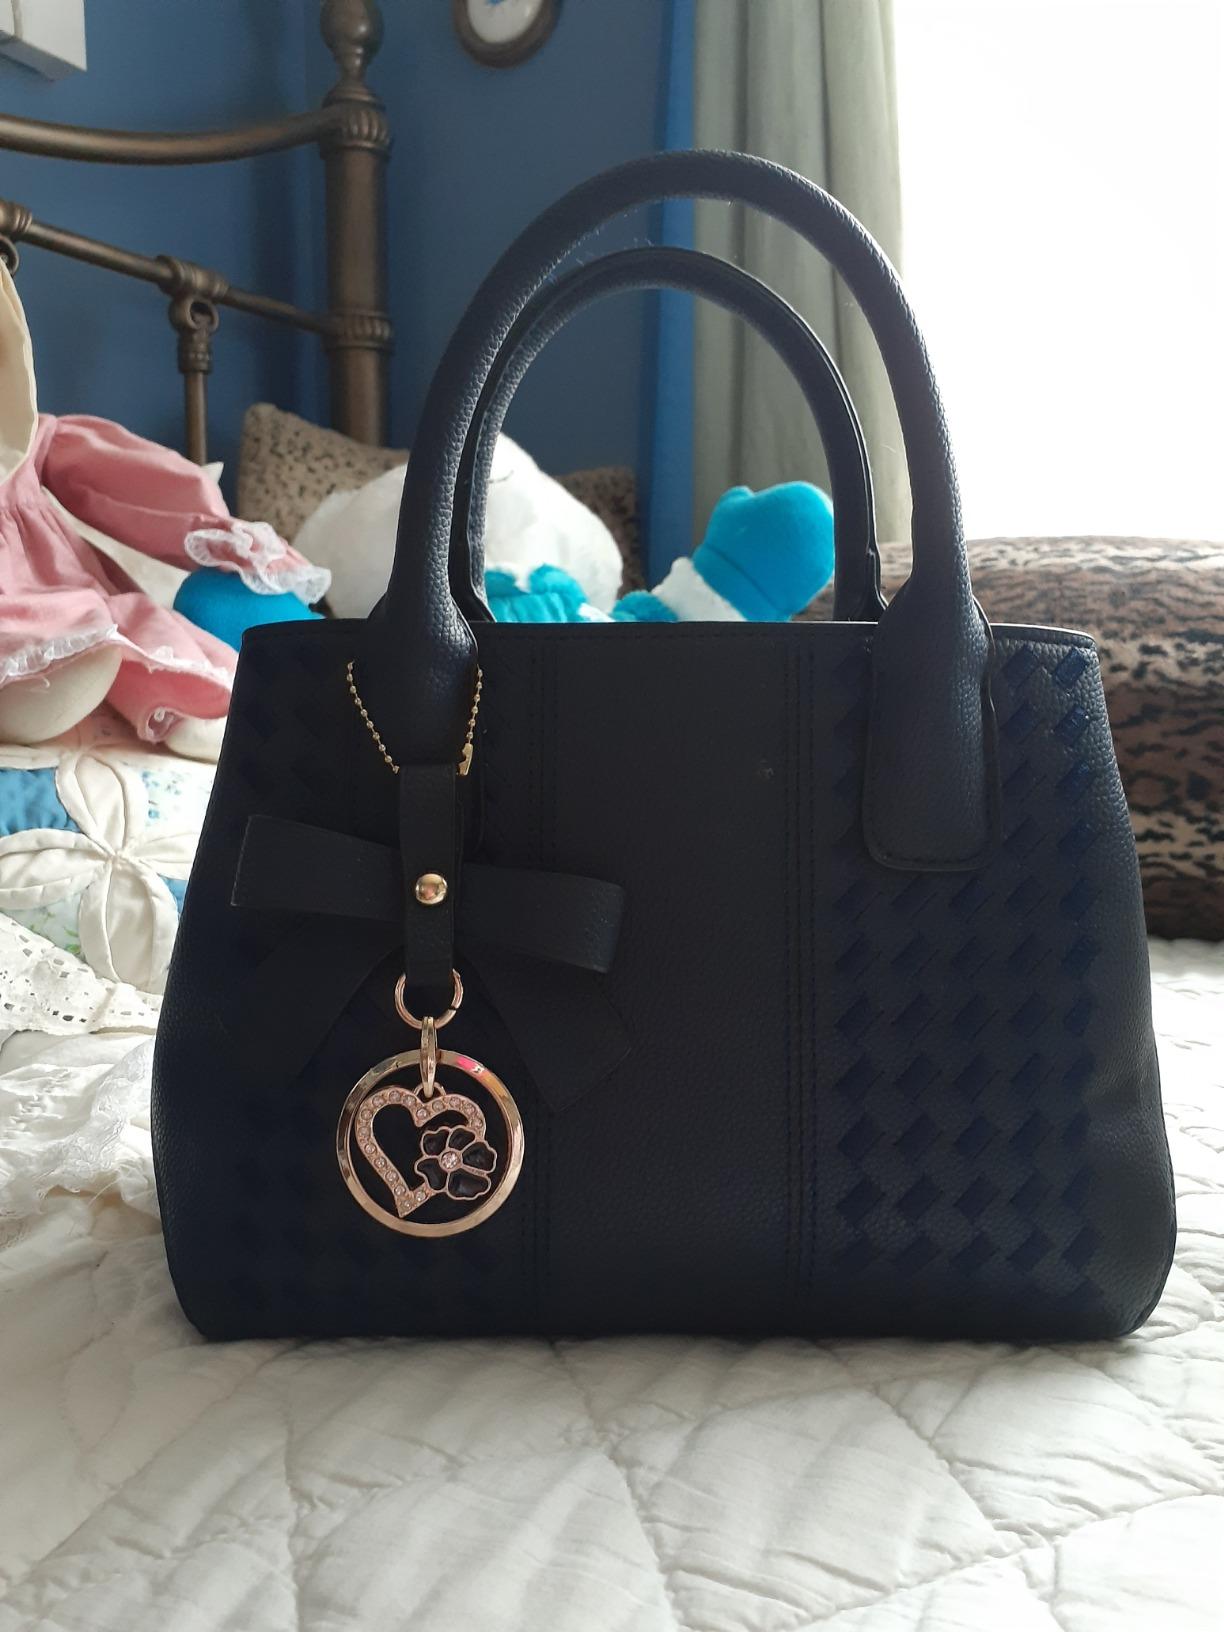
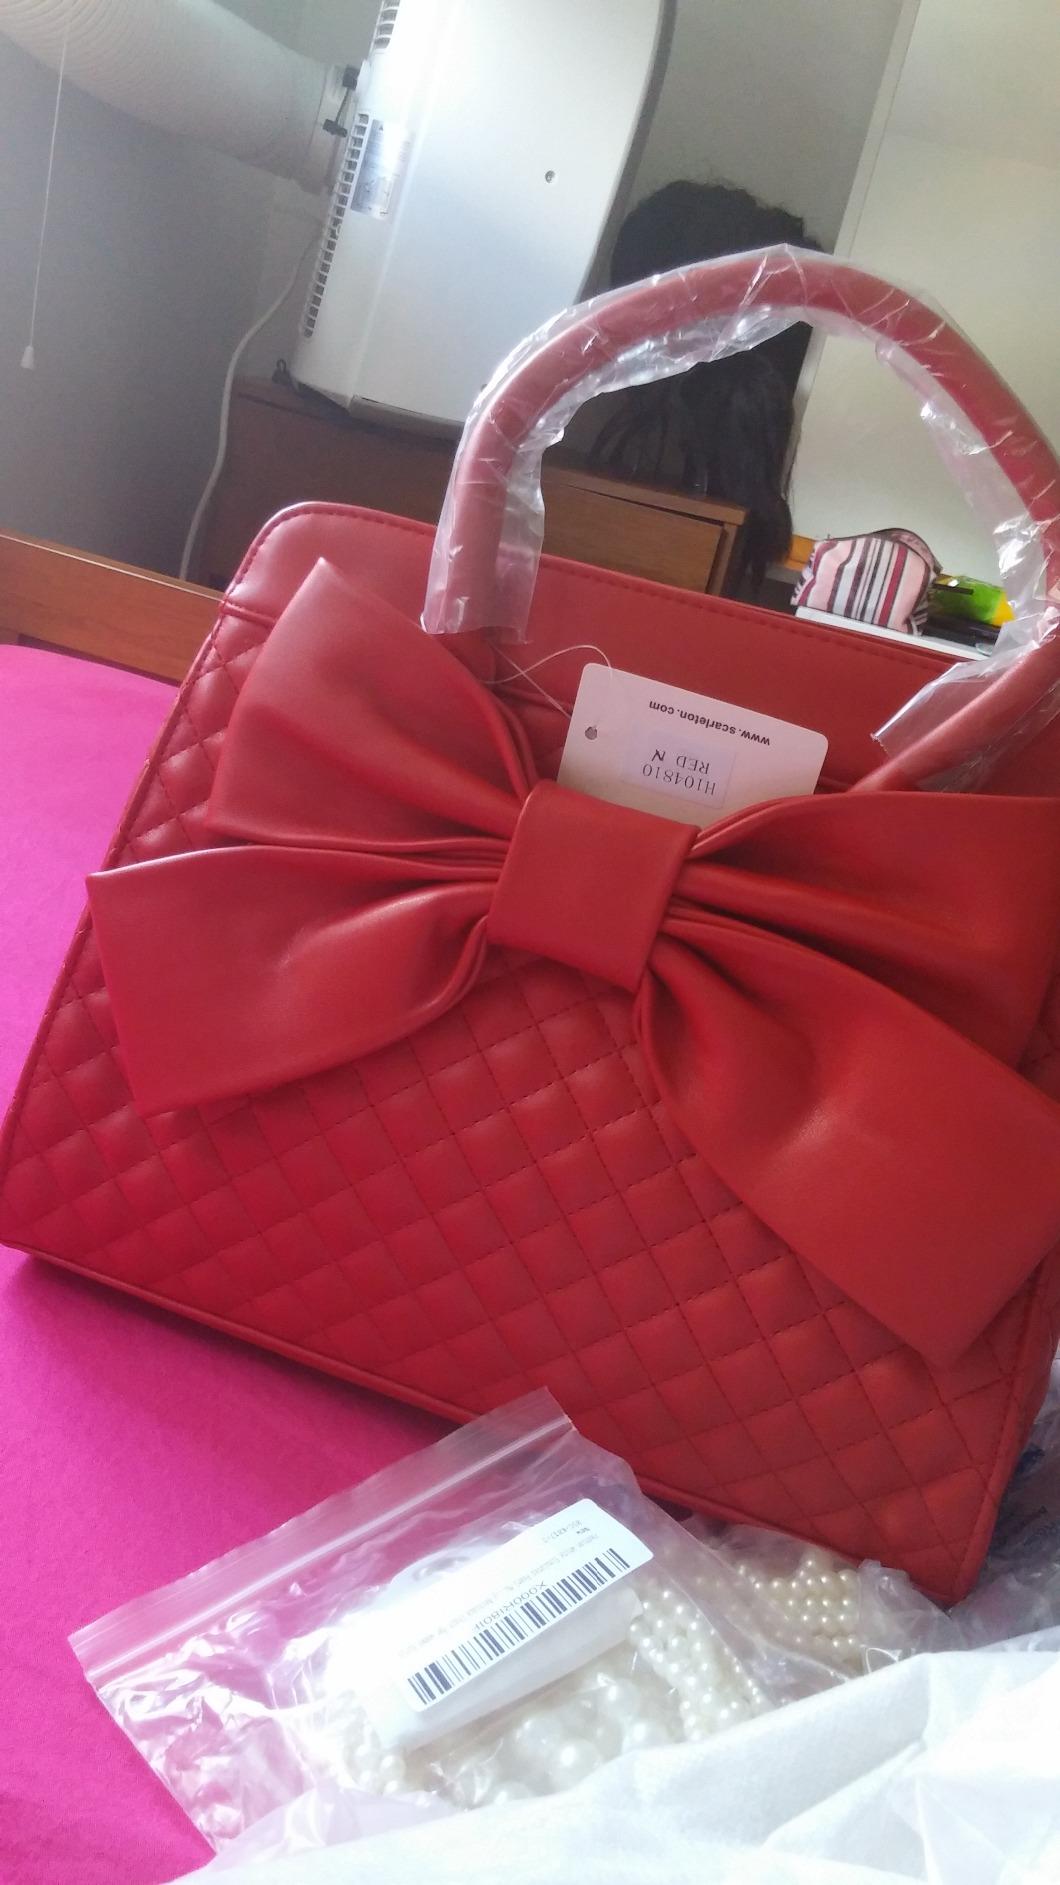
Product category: accessories_handbag
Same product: no